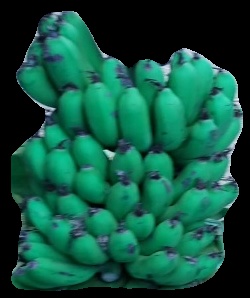
Variety: pachbale
Grade: grade2